Galina Popova

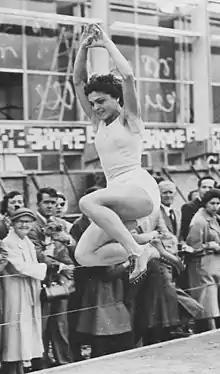
Popova in Australia in 1956

Galina Mikhailovna Popova (Russian: Галина Михайловна Попова; née "Vinogradova" 2 June 1932 – 17 December 2017) was a Russian track athlete. She competed in the 100 metres at the 1956 and 1964 Summer Olympics, but failed to reach the finals. In 1954 she equaled the European record over 100 m (11.5) four times, and in 1956 she set two world records in the long jump.